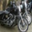
Label: motorcycle